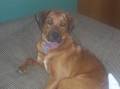
Label: dog